Orange Group

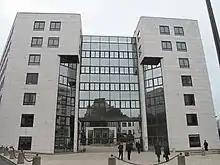
Orange's former head office in Paris at 6, Place d'Alleray

Orange's head office, since 2012, is based at 78, Rue Olivier de Serres in the 15th arrondissement of Paris.